Silver jubilee

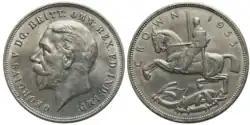
Silver coin 1 crown United Kingdom Silver Jubilee of George V - 1935

Silver Jubilee marks a 25th anniversary. The anniversary celebrations can be of a wedding anniversary, the 25th year of a monarch's reign or anything that has completed or is entering a 25-year mark.